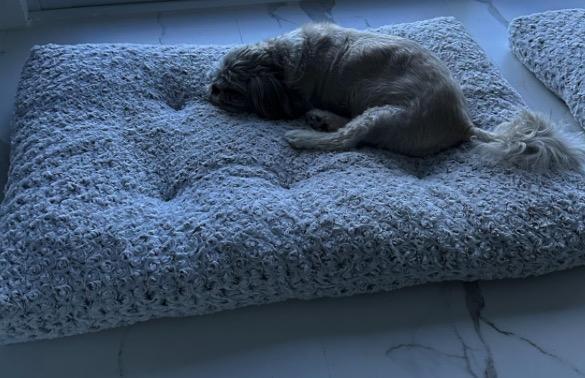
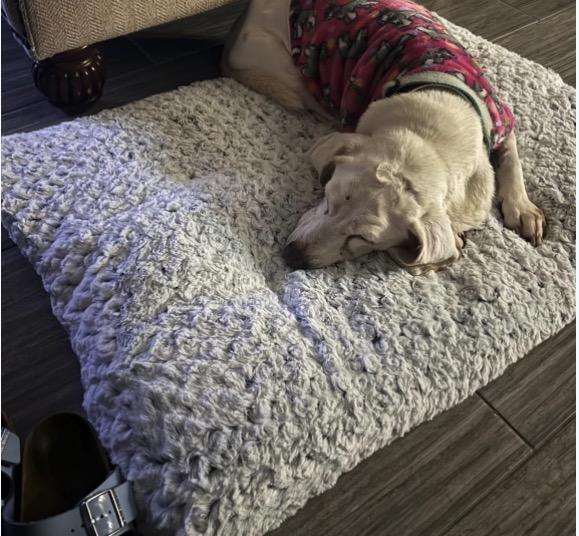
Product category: misc
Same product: yes